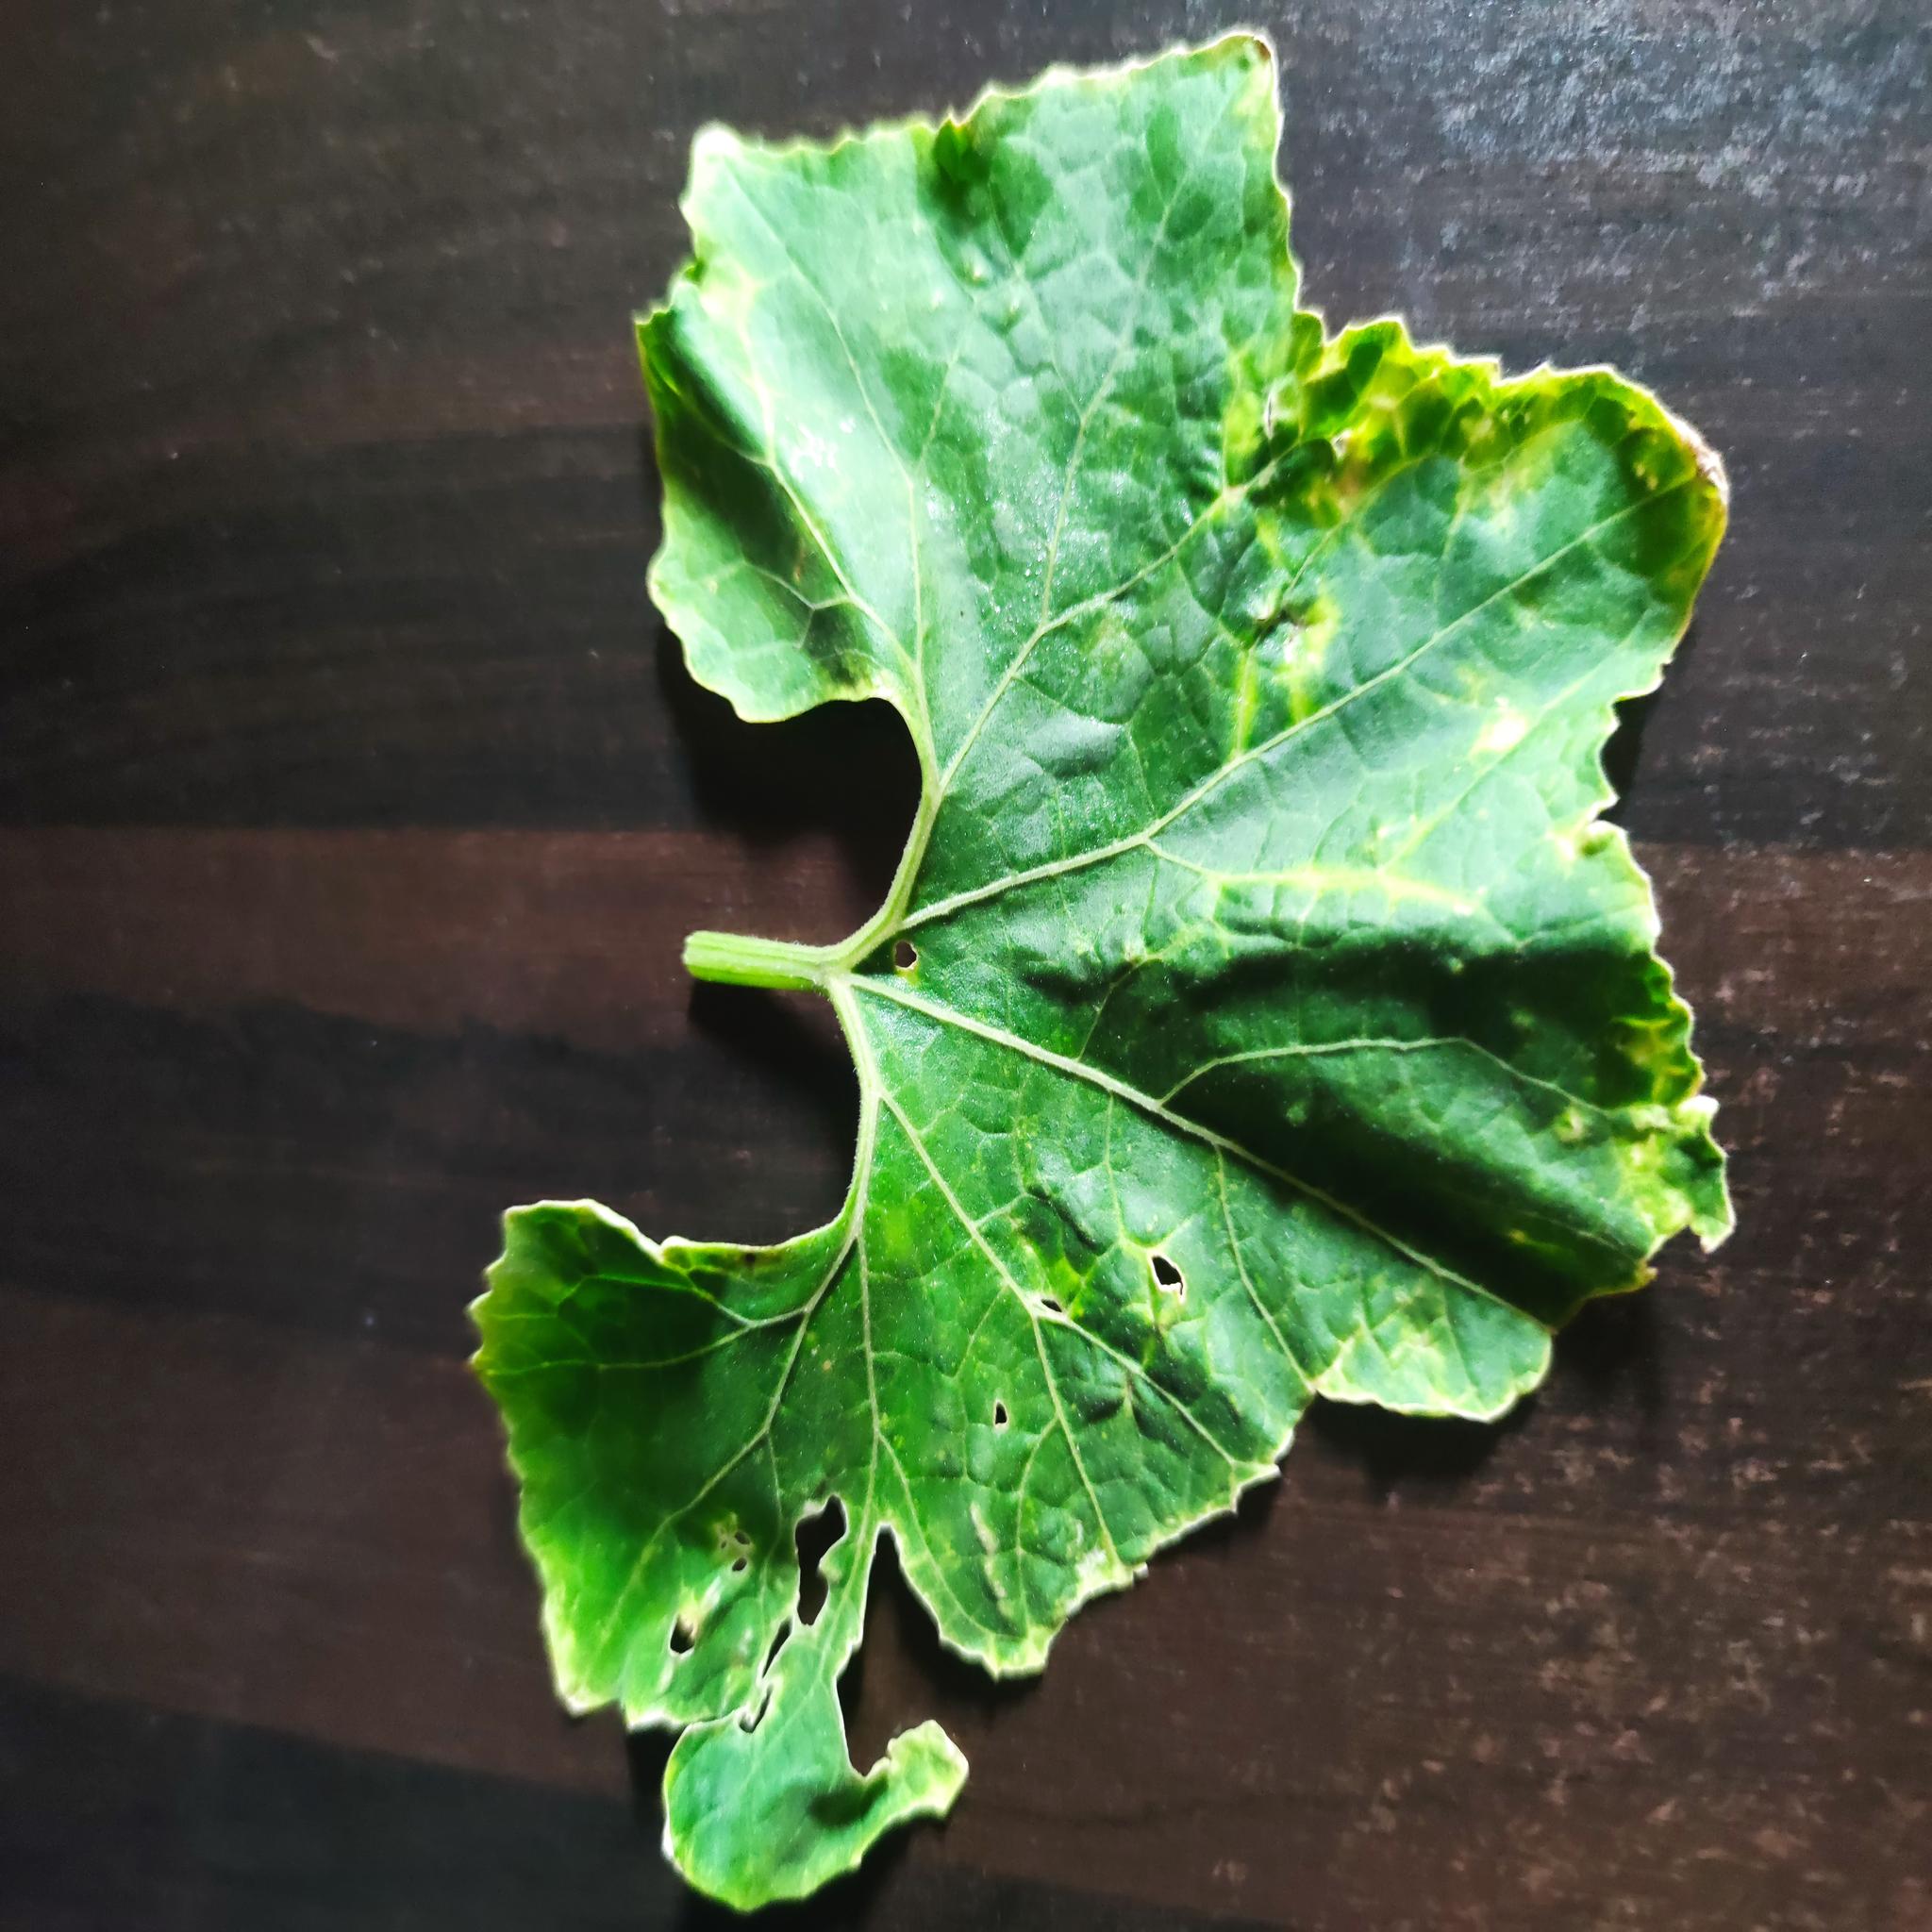
Label: Downy mildew